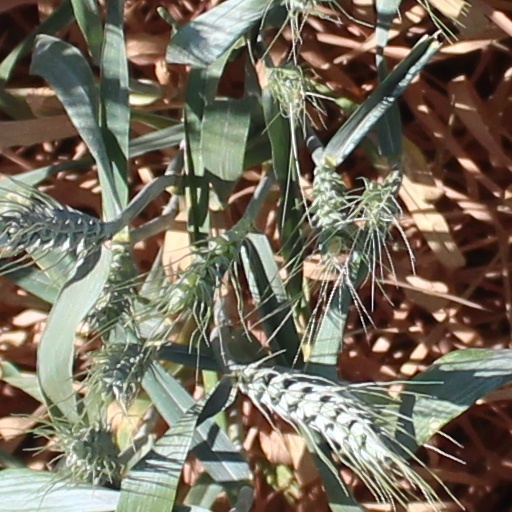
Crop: wheat